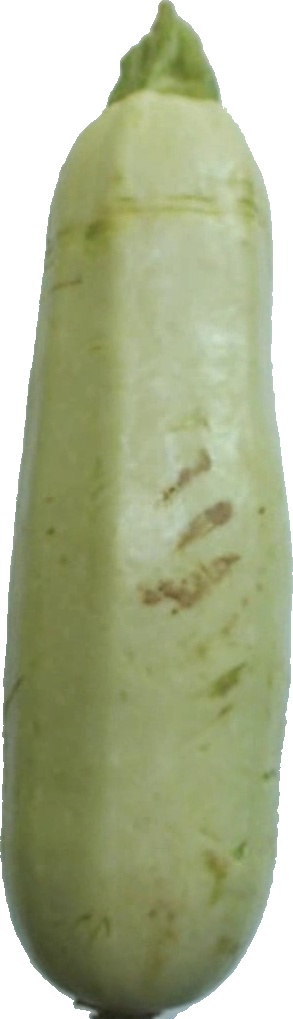
Label: zucchini_1